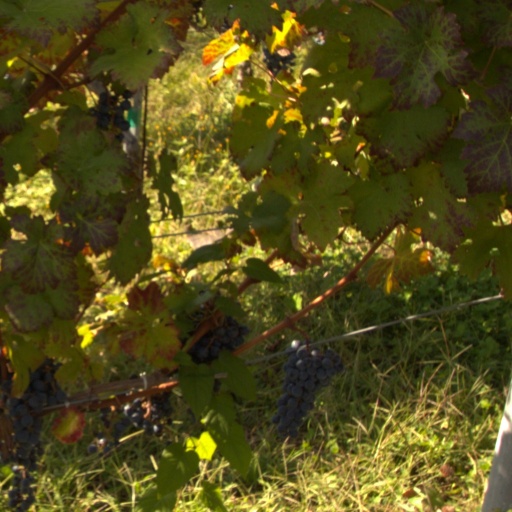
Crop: grape